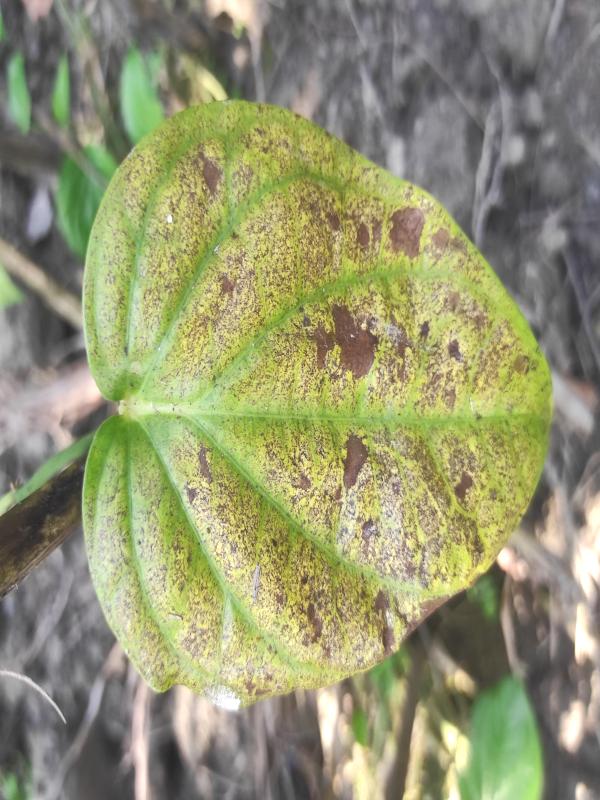
Label: Fungal_Brown_Spot_Disease